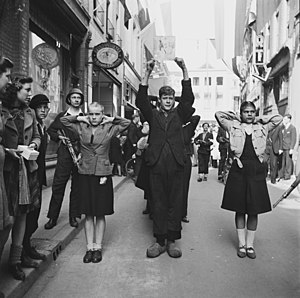
Tyskertøs
Unge kvinder fra Holland 'Moffenmeiden' klippet skaldet og fremvist til spot af den hollandske modstandsbevægelse i 1945.
Tyskertøs, tyskerpige, feltmadras, tyskerluder, syfilishoppe er nedsættende betegnelser for kvinder i Danmark og Norge, der under 2. verdenskrig indledte intime forhold med soldater fra de tyske besættelsestropper. Pigerne var hadet som forrædere, kollaboratører og modstandere af modstandsbevægelsen. De illegale aviser angreb dem på lige fod med værnemagere og stikkere ofte med navn og adresse. Ca. 300 tyskerpiger blev dømt for angiveri.